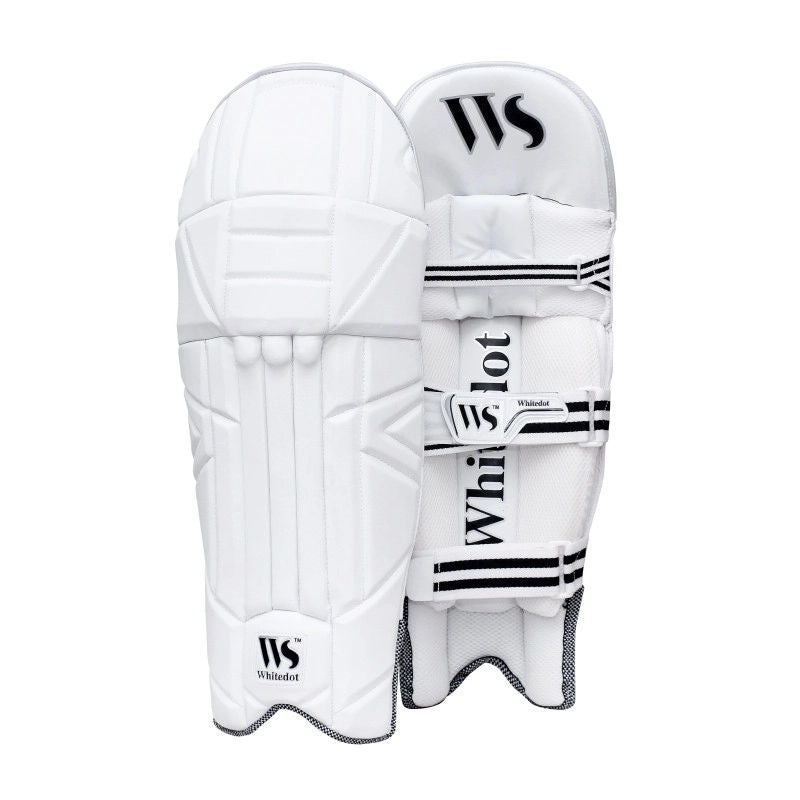
Whitedot Albatross International Cricket Batting Pad
WHITEDOT ALBATROSS INTERNATIONAL CRICKET BATTING PAD Premium quality imported polyurethane facing. Cotton-filled knee rolls with a layer of high-density foam reinforcement. Extra High-Density sponge-filled vertical bolster with TPU insert for Knee protection. Extra high-density foam filled inside wings. Imported PU instep with hard-wearing piping. Extra butterfly straps for the right fit. Comes with a padded strap & added protection on a top hat.
Brand: Whitedot
Category: Sporting Goods > Athletics > Cricket > Cricket Protective Gear > Cricket Leg Guards